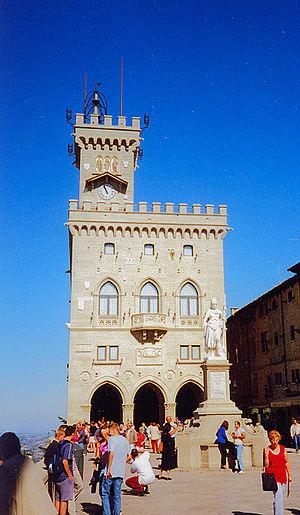
Le palais du gouvernement à Saint-Marin
L’histoire de Saint-Marin, un petit État souvent qualifié de « plus vieille république du monde », prend ses racines au IVᵉ siècle, sous l'Empire romain.